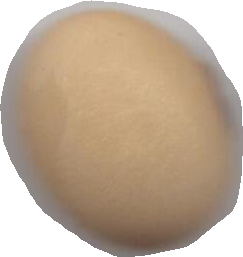
Variety: Anjasmoro